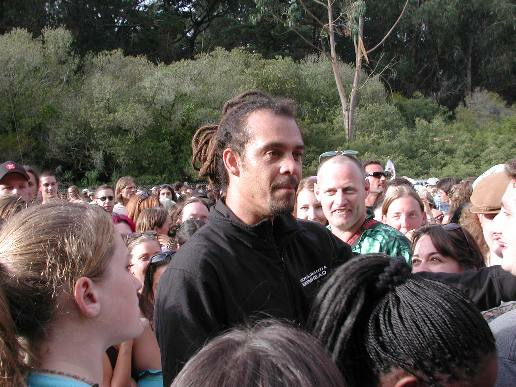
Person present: Yes